Madam & Eve

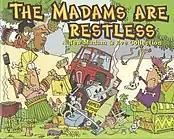
Cover of the 2000 Madam & Eve cartoon collection: "The Madams are Restless."

Gwen Anderson, also known as Madam, is a typical white South African woman. The original "Madam" is loosely based on Stephen Francis' own mother-in-law, also named Gwen. Of her family we have met one son, Eric, and her mother and aunt.